Édouard Chavannes

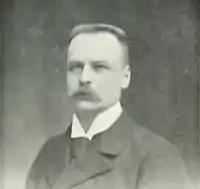
Chavannes (c. 1905)

Chavannes' first scholarly publication, "" ("Sima Qian's Treatise on the "Feng" and "Shan" Sacrifices, Translated into French"), which was published in 1890 while he was in Beijing, inspired him to begin a translation of Sima Qian's "Records of the Grand Historian", the first of China's dynastic histories. The first volume of the translation was published in Paris in 1895, and begins with a 249-page introduction which the German anthropologist Berthold Laufer described as "a masterpiece of historical and critical analysis... not surpassed by anything of this character written before or after him." Chavannes produced four additional volumes between 1896 and 1905, covering 47 of the 130 chapters of the "Records" and complete with full commentary and indices. His translations also include a large number of appendices covering topics of special interests.